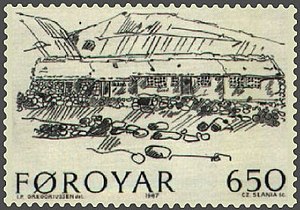
Frammi við Gjónna
Frimærke fra 1987
Frammi við Gjónna er et gårdbrug på Færøerne. Gården her blev opført under niðursetutíðin i 1815, men stedet har sandsynligvis været bebygget tidligere. Gården ligger ved Leynavatn i Kvívíkar kommuna på Streymoy. Frammi við Gjónna er et typisk eksempel på en færøsk bondegård, hvor beboerne boede i lange stenhuse med græstag og ernærede sig ved fårehold. I dag huser gården restauranten Koks. De flade sletter nedenfor ved gården ved Leynavatn er stadig opdyrket. Frammi við Gjónna var motiv for to frimærker graveret af Czesław Słania og udgivet af Postverk Føroya i 1987.